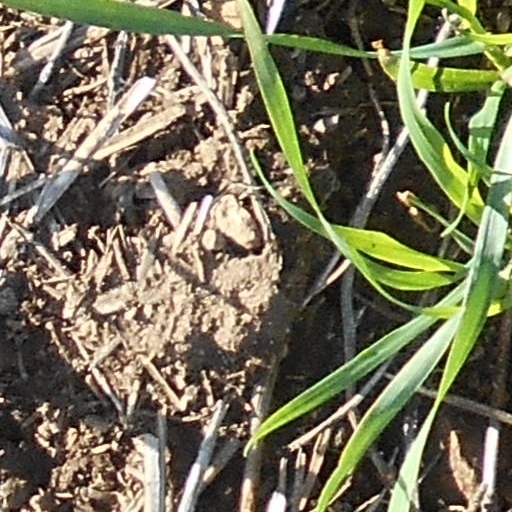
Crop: wheat